Austin Champ

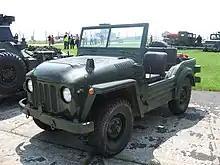
An Austin Champ

The engine was a four-cylinder in-line petrol unit of 2838 cc capacity ( pistons × stroke) designed by Rolls-Royce and was the smallest of the standardised B-Range military engines. These engines had their origin in a 1936 design produced at Derby, with the concept and dimensions first developed for the Rolls-Royce 20 HP of 1922, but with the demands of the war, development was not proceeded with until the late 1940s by the Rolls-Royce Chassis Division, then based at Clan Foundry in Belper. The engine was designed with absolute reliability as a prime criterion with fuel economy a secondary consideration, and using British Standard Fine (BSF) thread standards. A feature of this engine was the use of a cast aluminium cylinder head with screwed-in hardened steel valve seats.